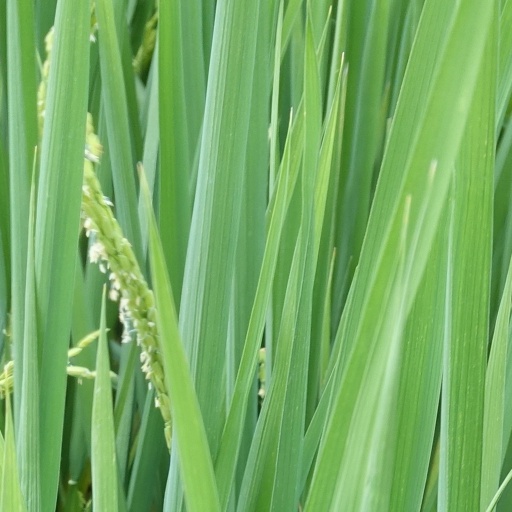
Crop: rice